Ed Kretz

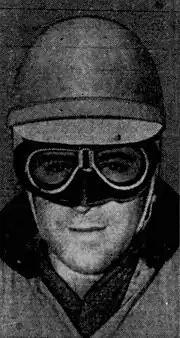
Kretz, circa 1942

Ed Kretz, Sr. (September 24, 1911 – January 30, 1996), aka Ed "Iron Man" Kretz, was an American professional motorcycle racer in the 1930s and 1940s. He is best known for winning the first Daytona 200 race in 1937, riding an Indian Sport Scout. Kretz, Sr. was a rough rider, who strove to finish, and win, every race. He rode #38, usually on an Indian motorcycle.